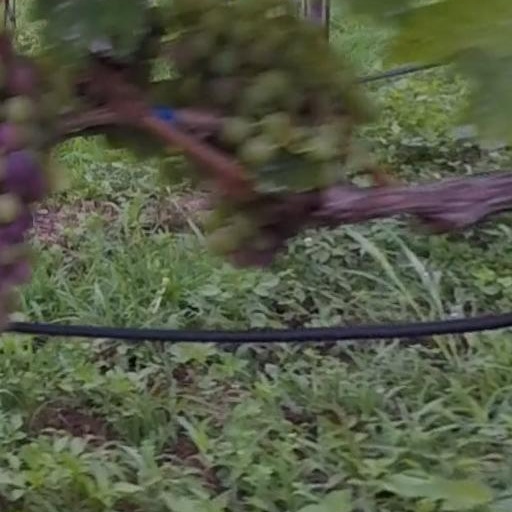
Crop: grape